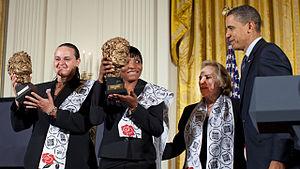
Jenni Williams, née le 1ᵉʳ avril 1962 à Gwanda, est une militante zimbabwéenne des droits de l'homme et la fondatrice du mouvement Women of Zimbabwe Arise. Éminente critique du gouvernement du président Robert Mugabe, The Guardian l'a décrit en 2009 comme « l'une des plus redoutables épines dans le pied de Mugabe. ».